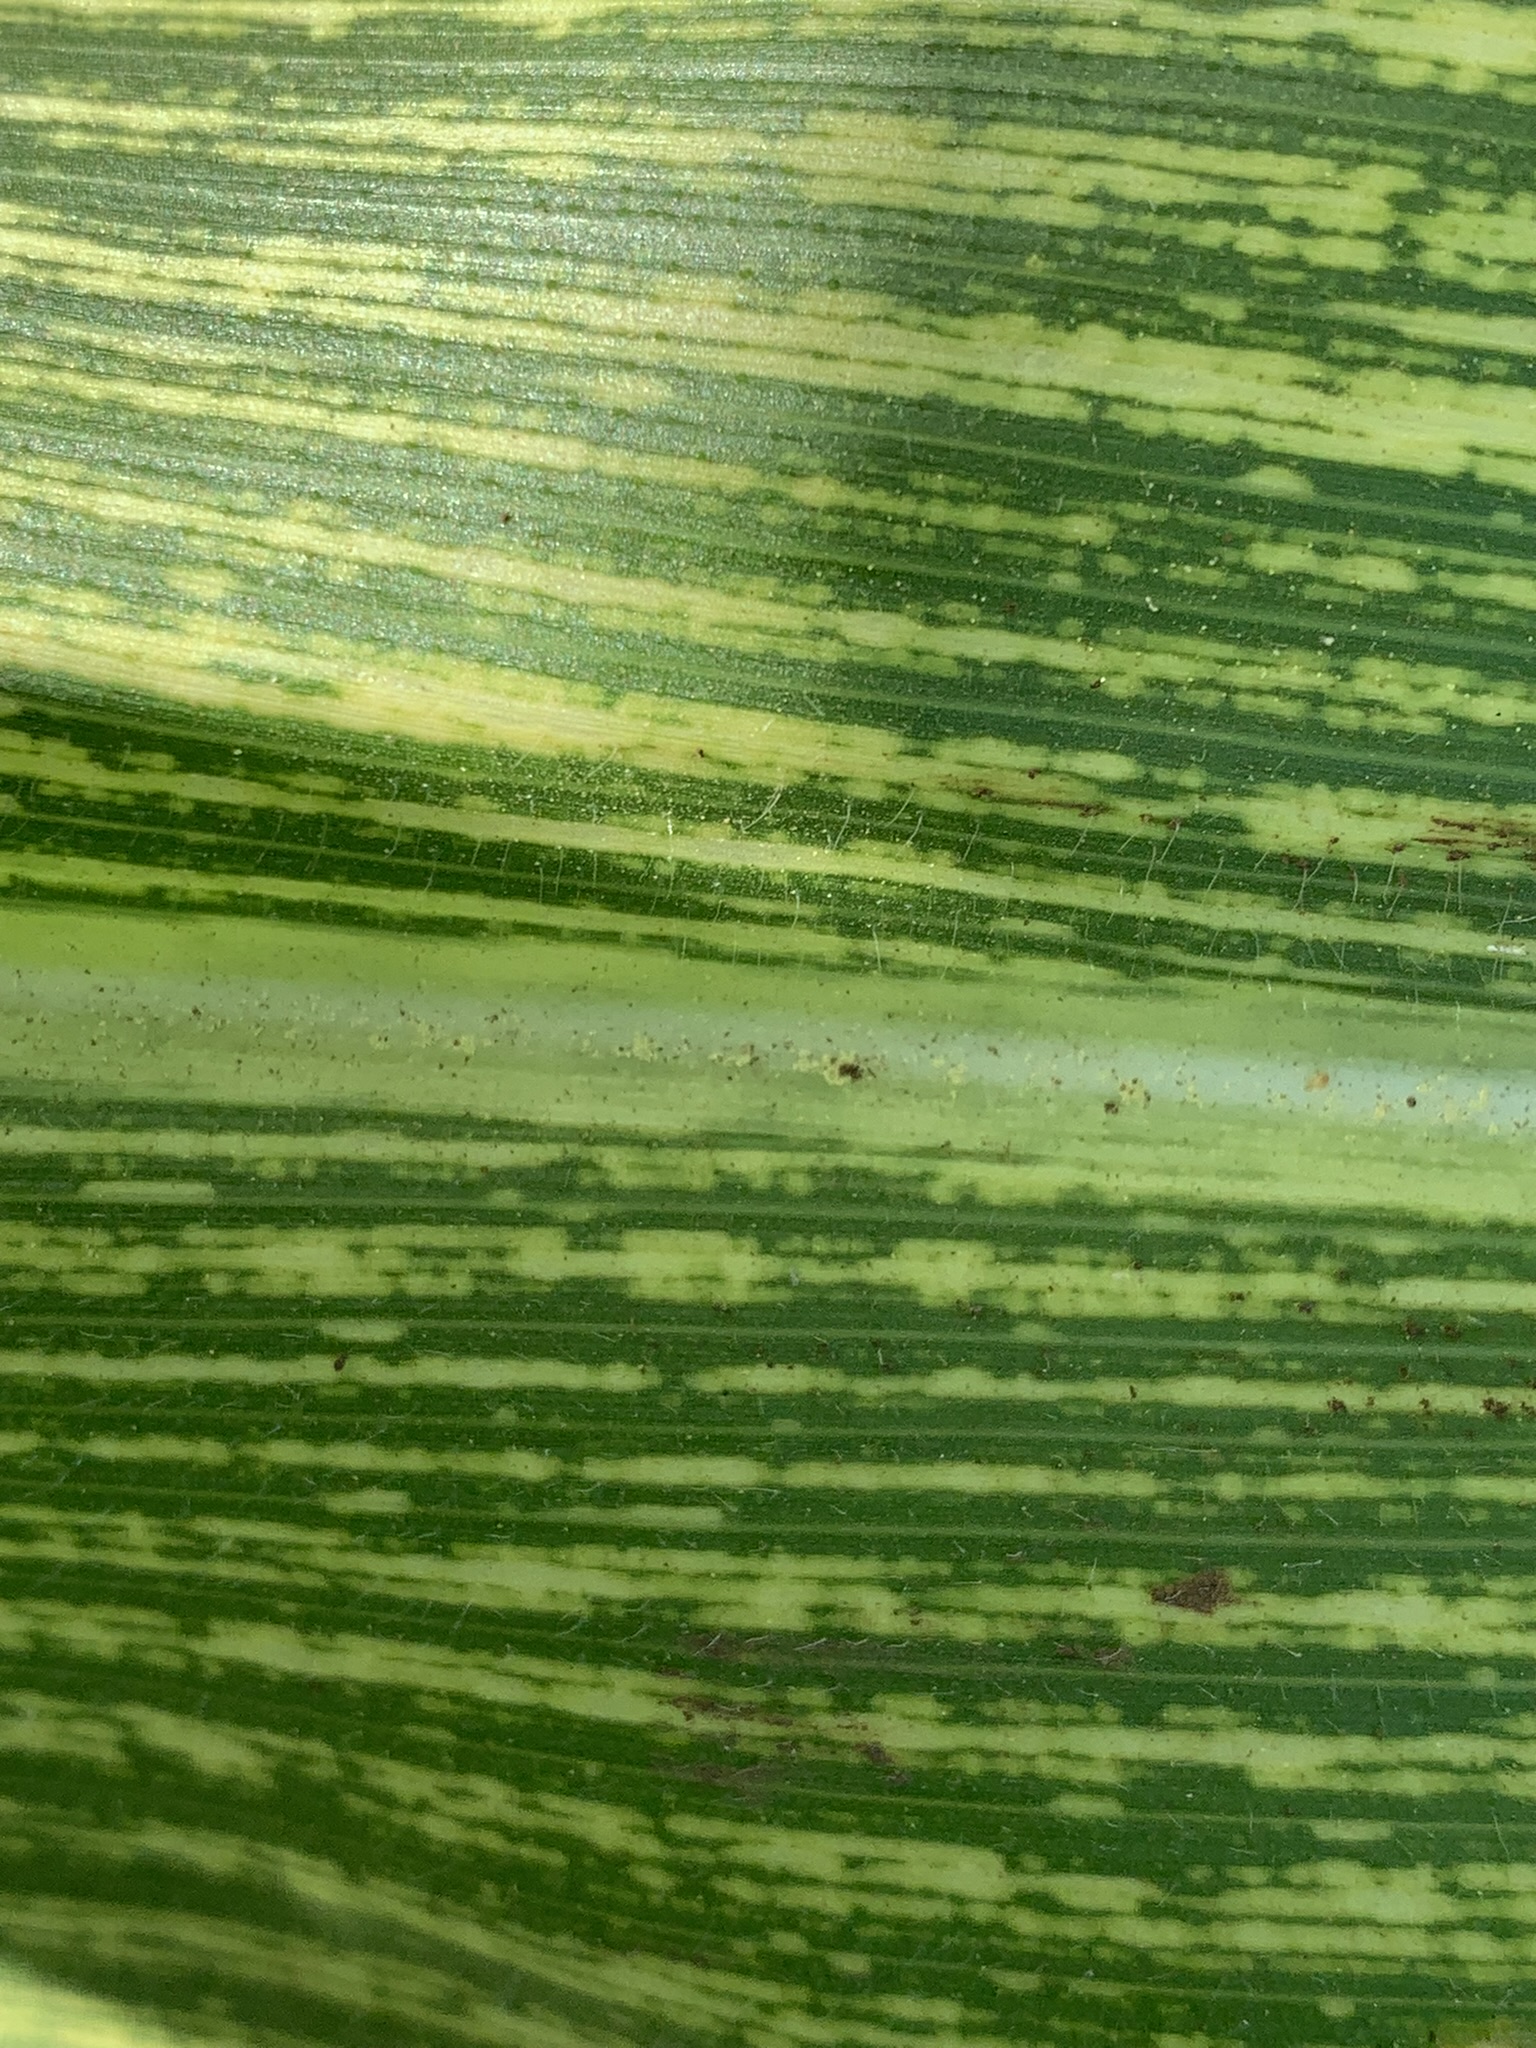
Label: MSV